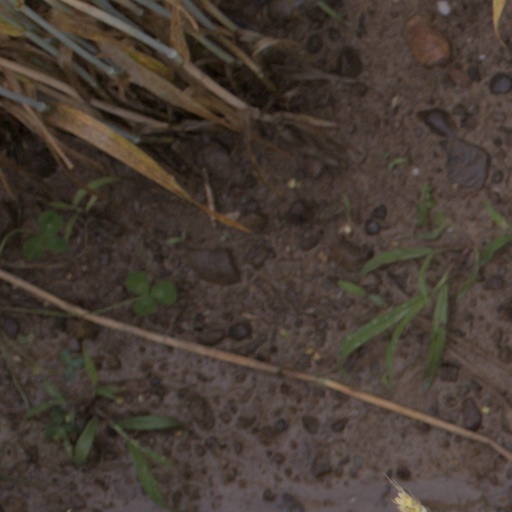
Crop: wheat